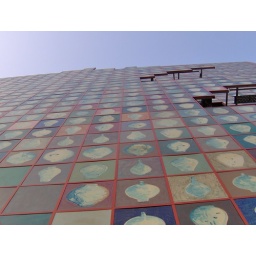
this is the wall in front of the presidents house